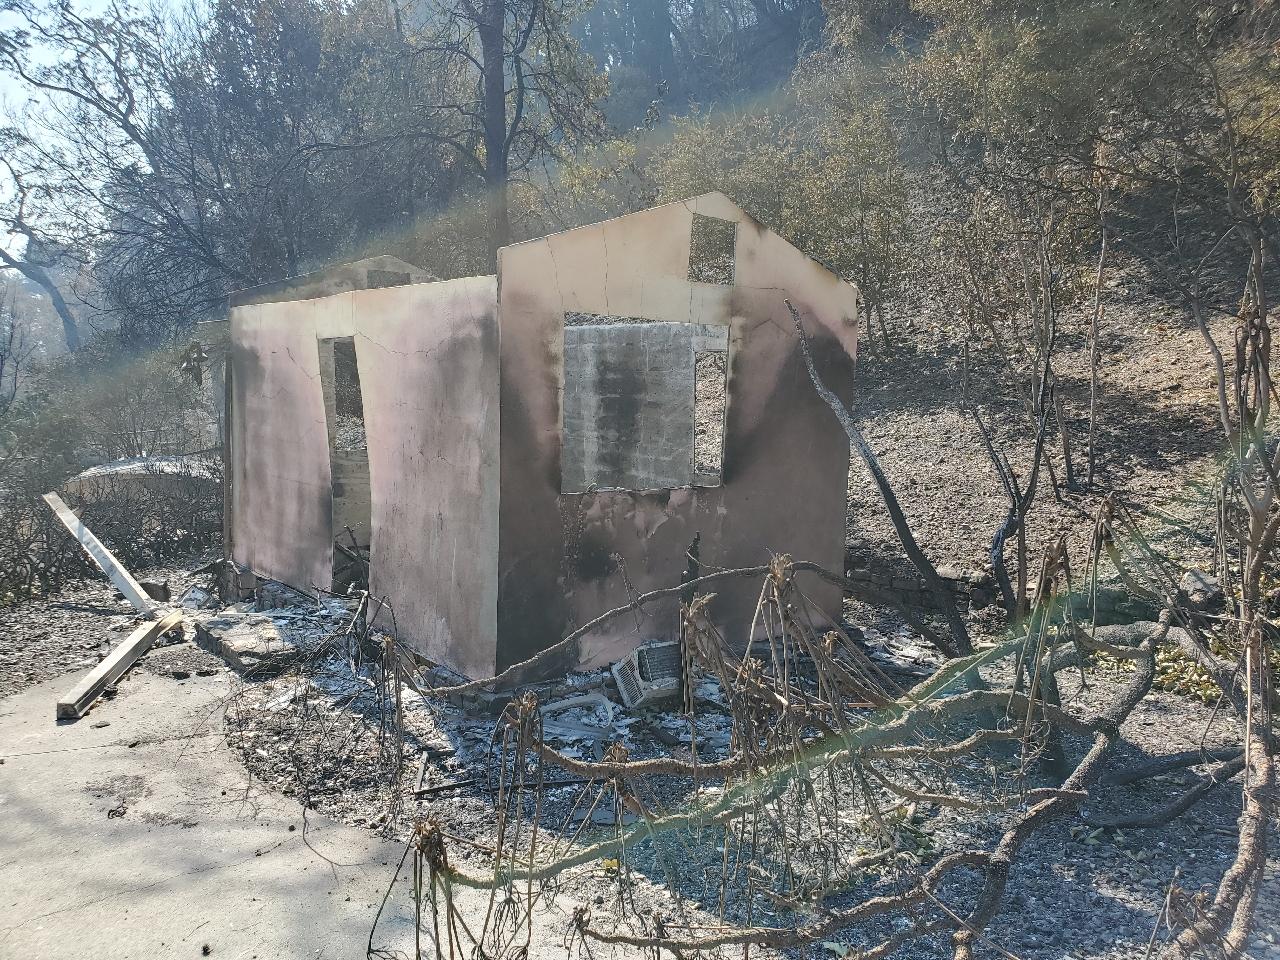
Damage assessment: destroyed